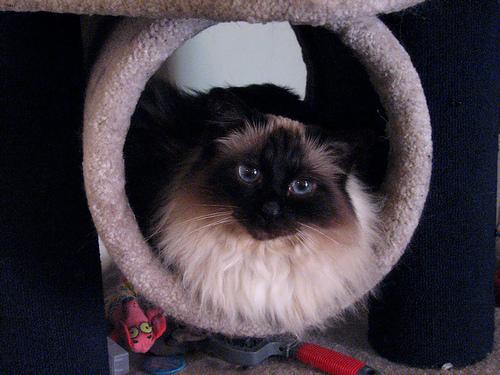
Breed: Birman